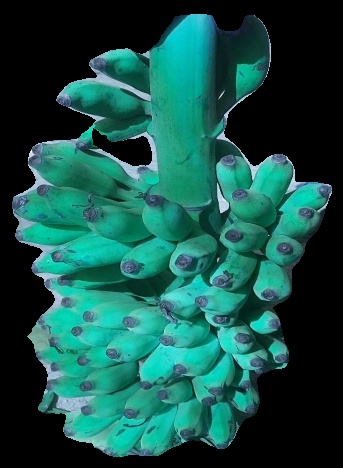
Variety: elakki-bale
Grade: grade3